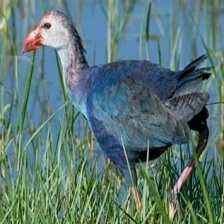
Species: PURPLE SWAMPHEN
Scientific name: PORPHYRIO PORPHYRIO
ImageNet parent category: european_gallinule